Yasushi Kataoka

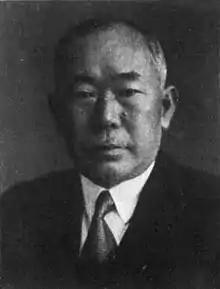
Kataoka in 1935

(4 June 1876 – 26 May 1946) was a Japanese architect, and a colleague of Kingo Tatsuno.